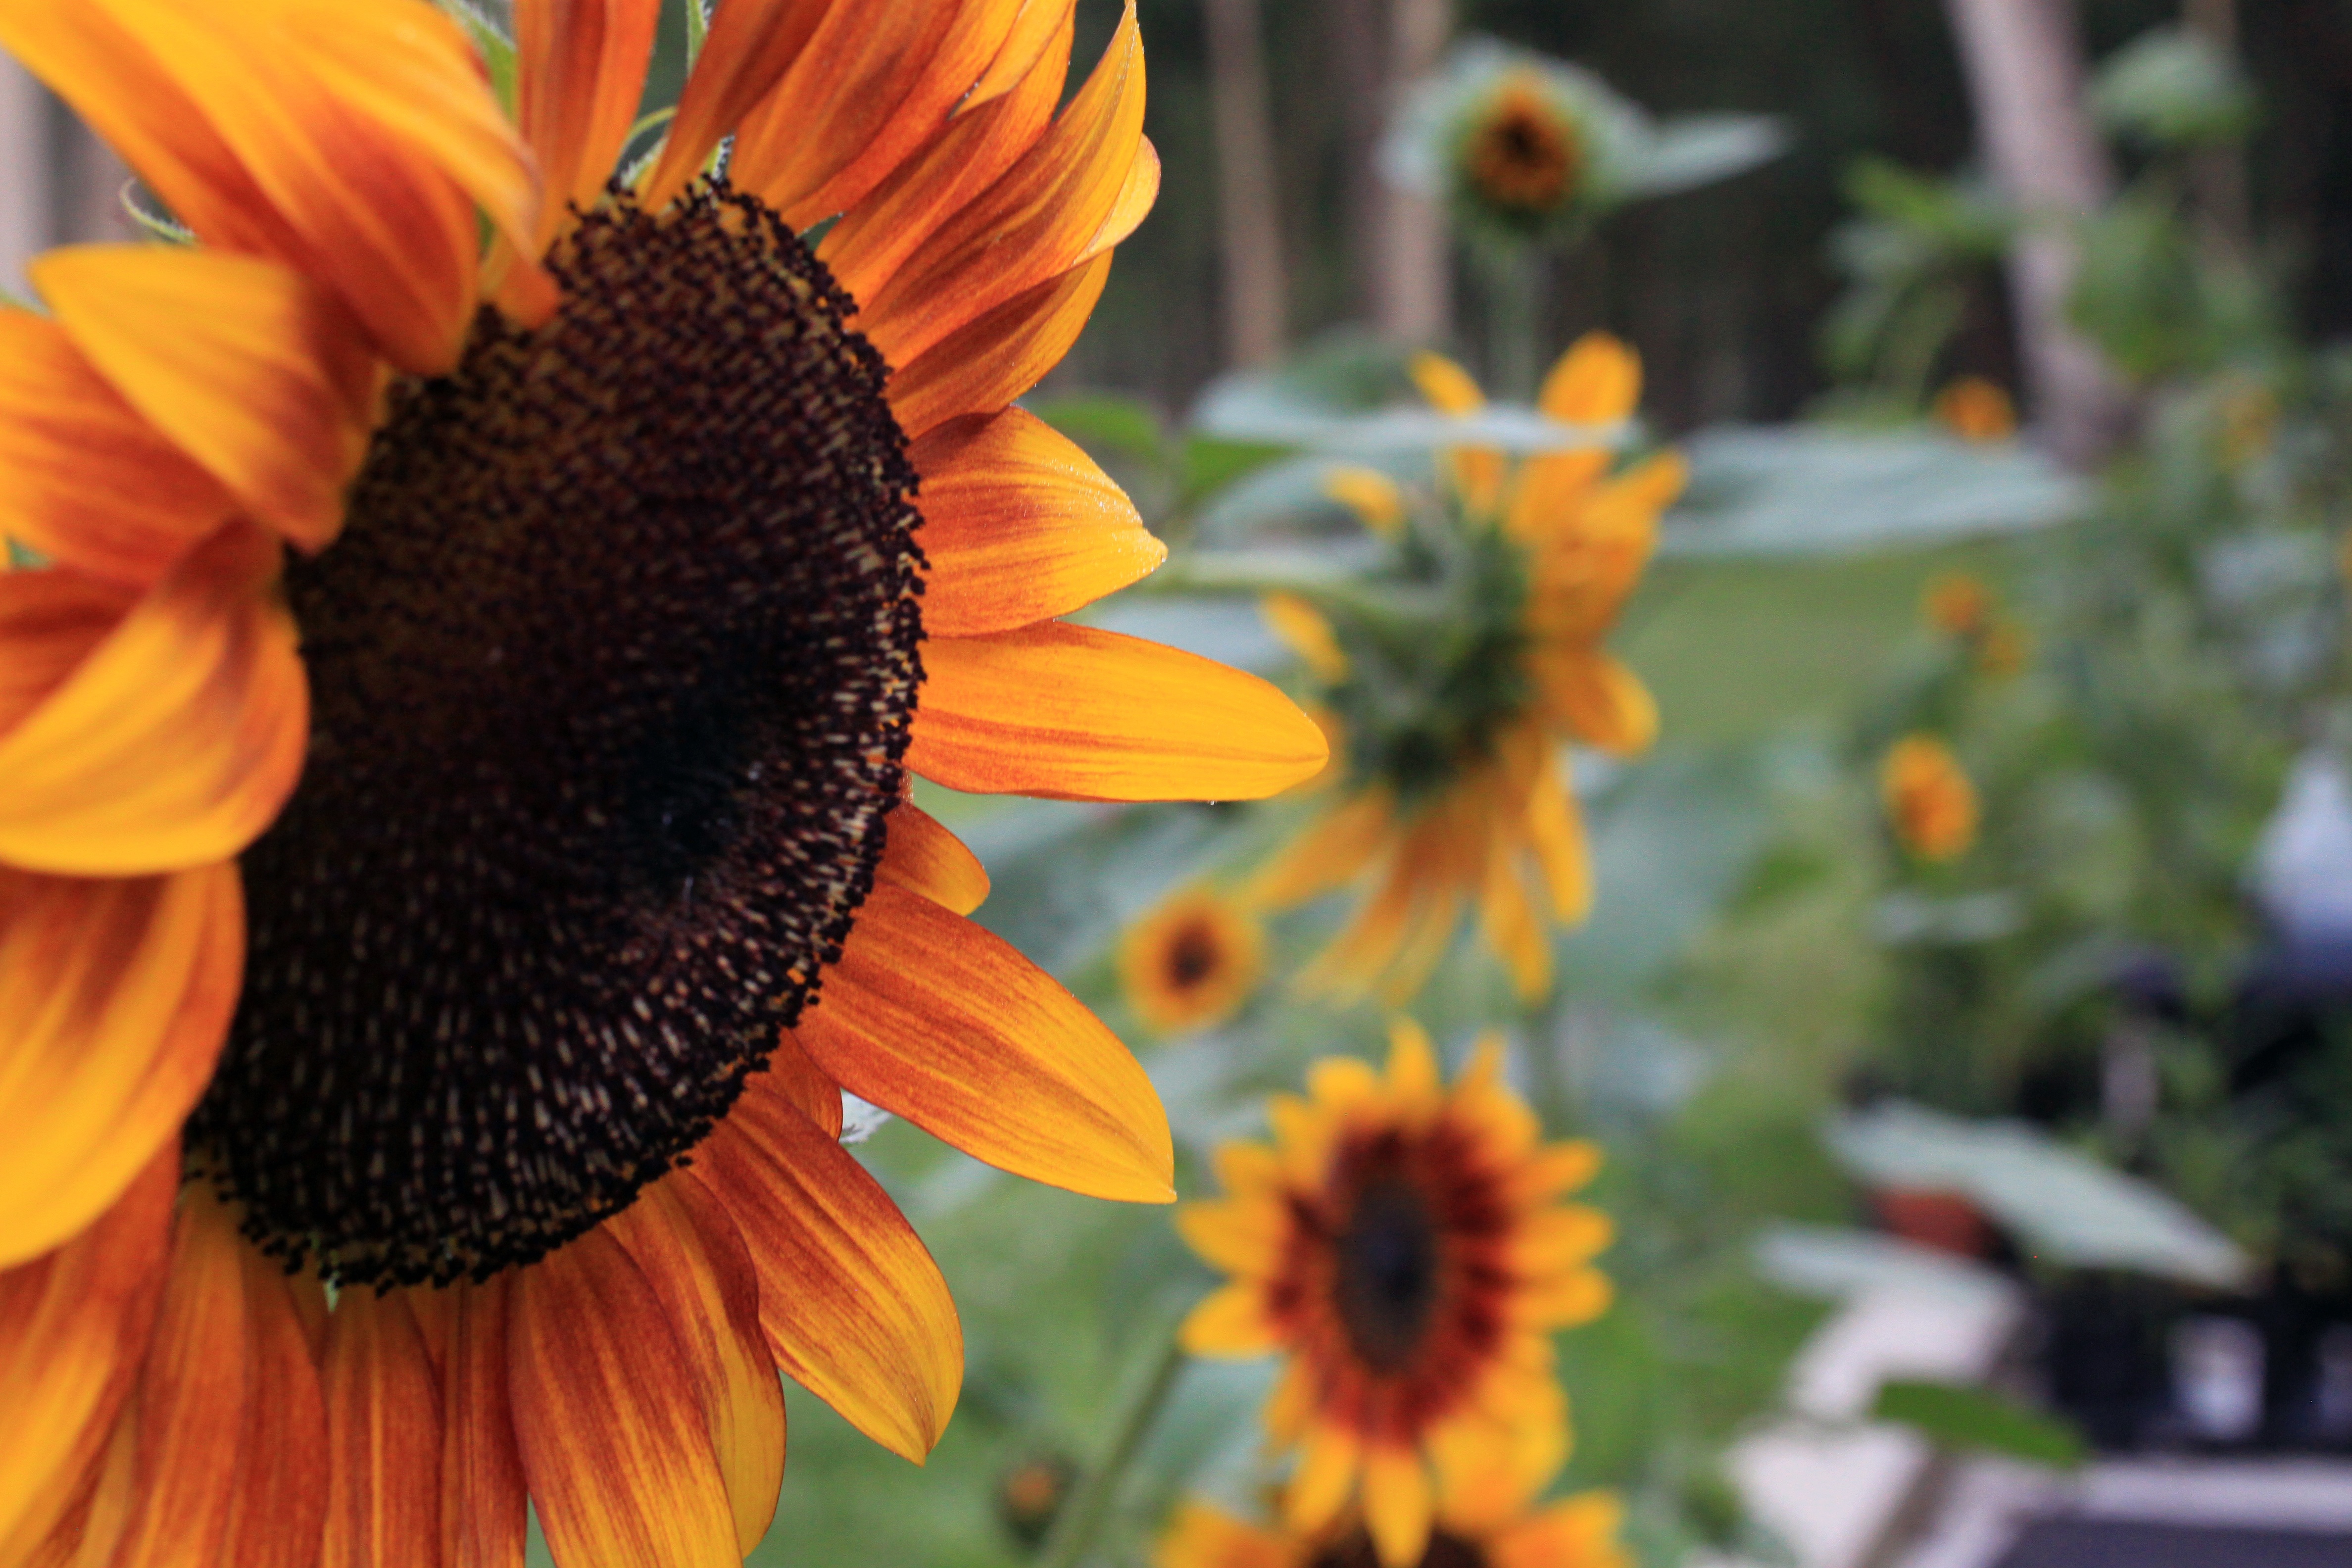
plant, sunrise, morning, flower, petal, profile, orange, brown, botany, colorful, yellow, flora, sunflower, sunflowers, petals, multiple, macro photography, flowering plant, daisy family, sunflower seed, annual plant, land plant